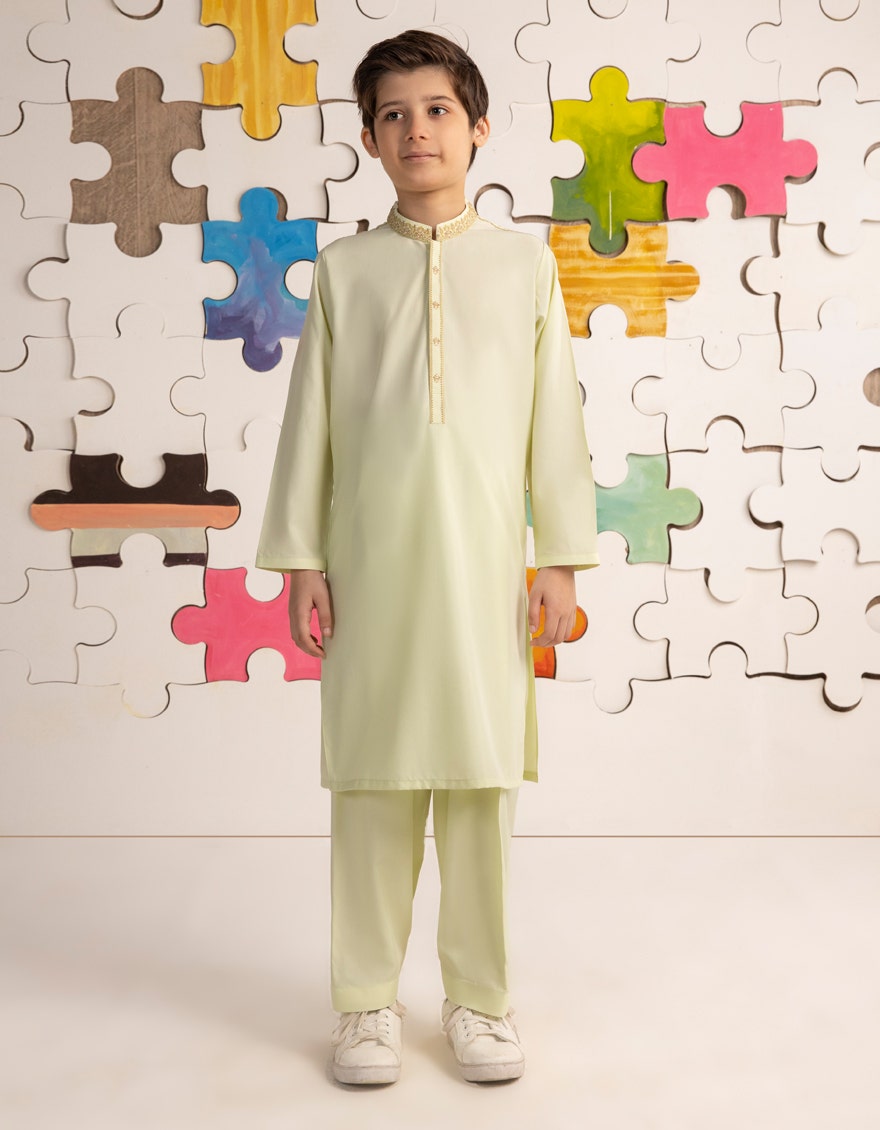
green mint kurta pajamas